Altepetl

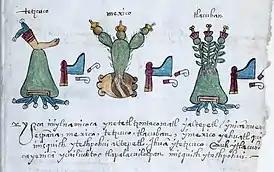
Glyphs representing , , and , the three primary of the Aztec Empire.

The ' (plural altepeme or altepemeh""' ) was the local, ethnically-based political entity, usually translated into English as "city-state", of pre-Columbian Nahuatl-speaking societies in the Americas. The "altepetl" was constituted of smaller units known as "calpolli" and was typically led by a single dynastic ruler known as a "tlatoani", although examples of shared rule between up to five rulers are known. Each "altepetl" had its own jurisdiction, origin story, and served as the center of Indigenous identity. Residents referred to themselves by the name of their "altepetl" rather than, for instance, as "Mexicas". ""Altepetl"" was a polyvalent term rooting the social and political order in the creative powers of a "sacred mountain" that contained the ancestors, seeds and life-giving forces of the community. The word is a combination of the Nahuatl words (meaning "water") and (meaning "mountain"). A characteristic Nahua mode was to imagine the totality of the people of a region or of the world as a collection of units and to speak of them on those terms. The concept is comparable to Maya and Mixtec "ñuu". "Altepeme" formed a vast complex network which predated and outlasted larger empires, such as the Aztec and Tarascan state.